Yadav

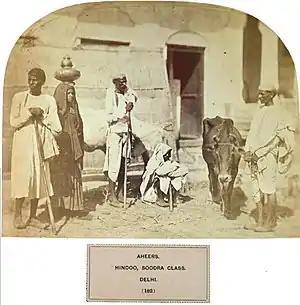
A group of Aheers, a major constituent of the Yadav group, from around Delhi, 1868, as appearing in a British ethnography describing the many castes and races of India.

There are several communities that coalesce to form the Yadavs. Christophe Jaffrelot has remarked that